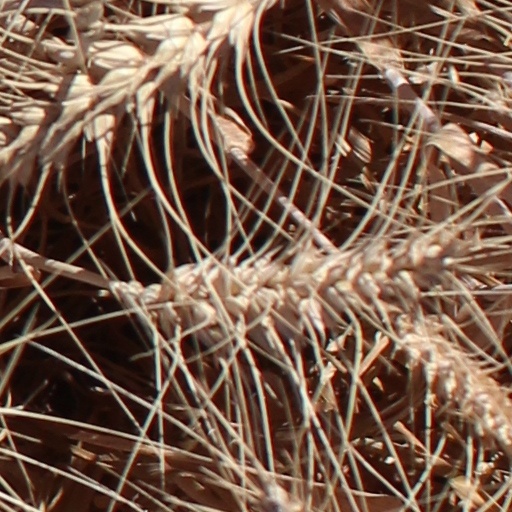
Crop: wheat